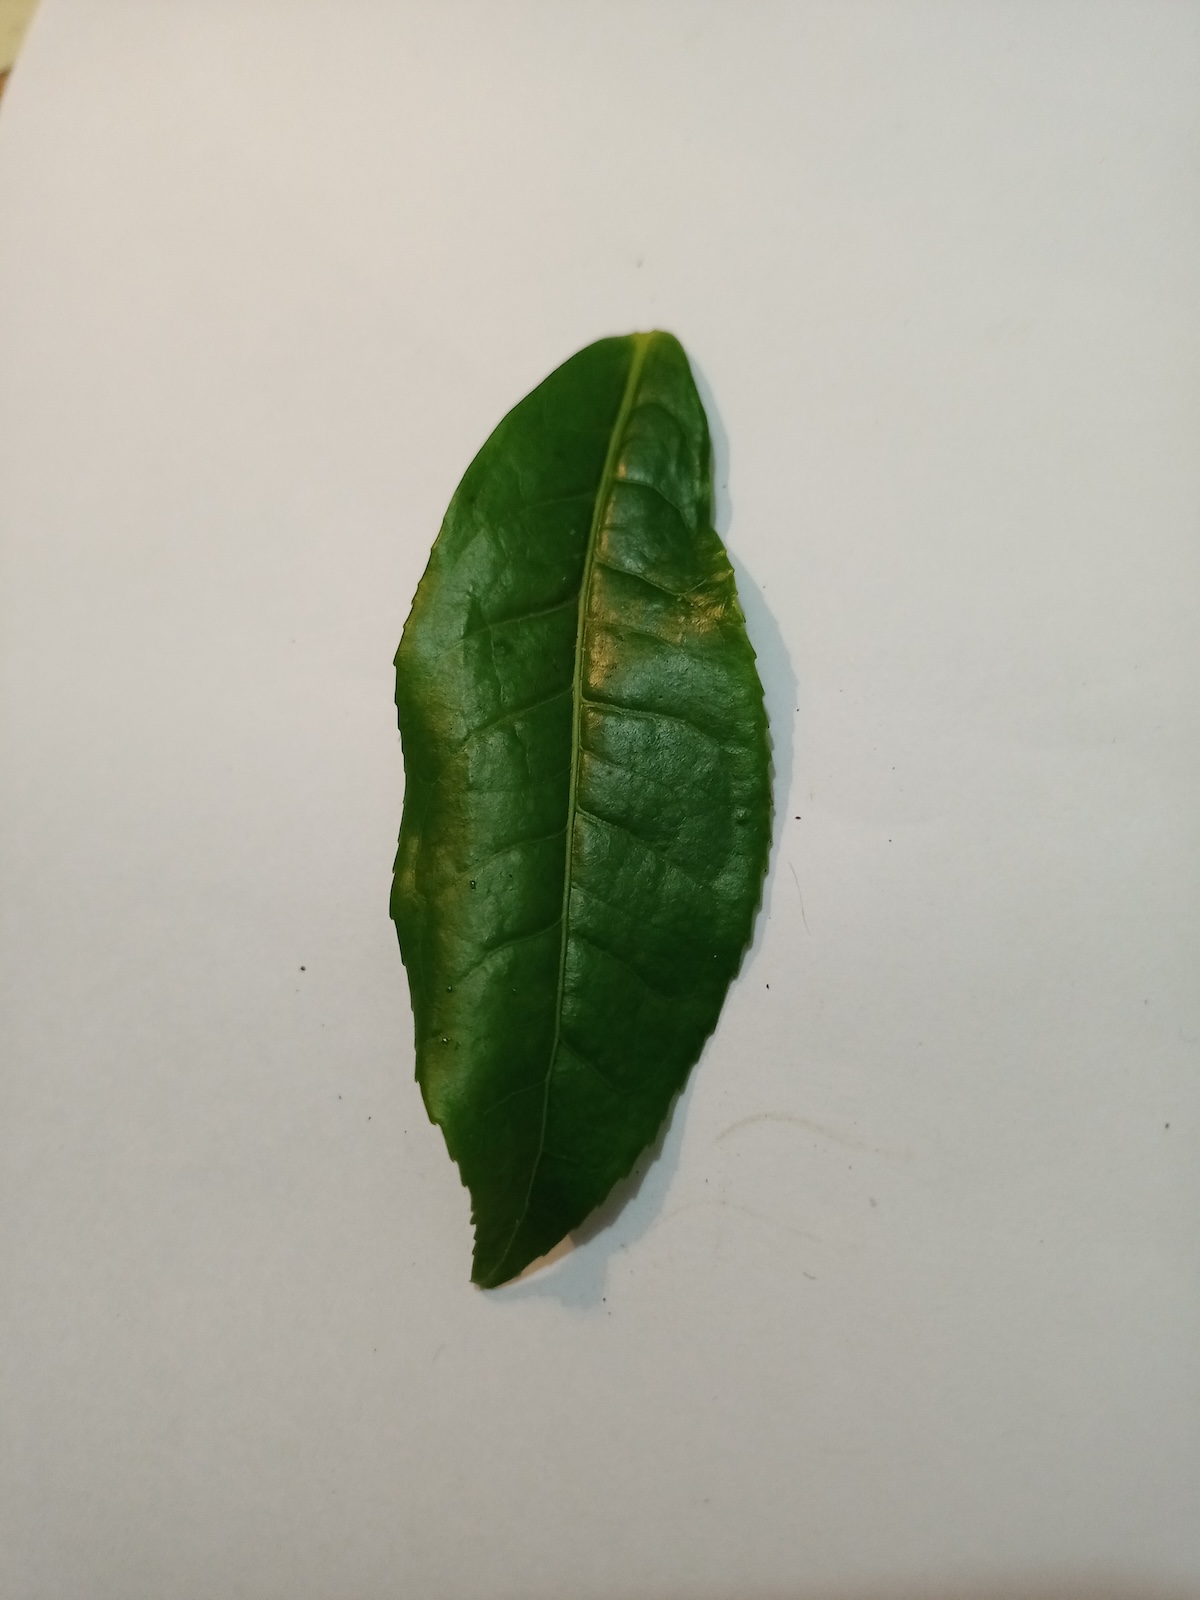
Label: Healthy leaf